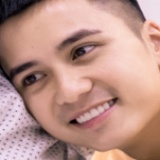
diễn viên Mạnh Quân